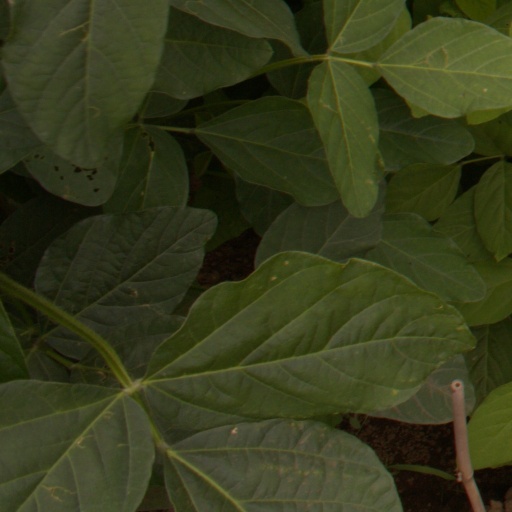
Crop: soybean